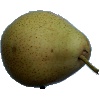
Label: Pear Forelle 1